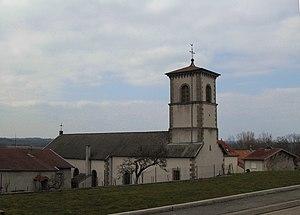
L'église Saint-Roch à Regnévelle
Regnévelle est une commune française située dans le département des Vosges en région Grand Est.